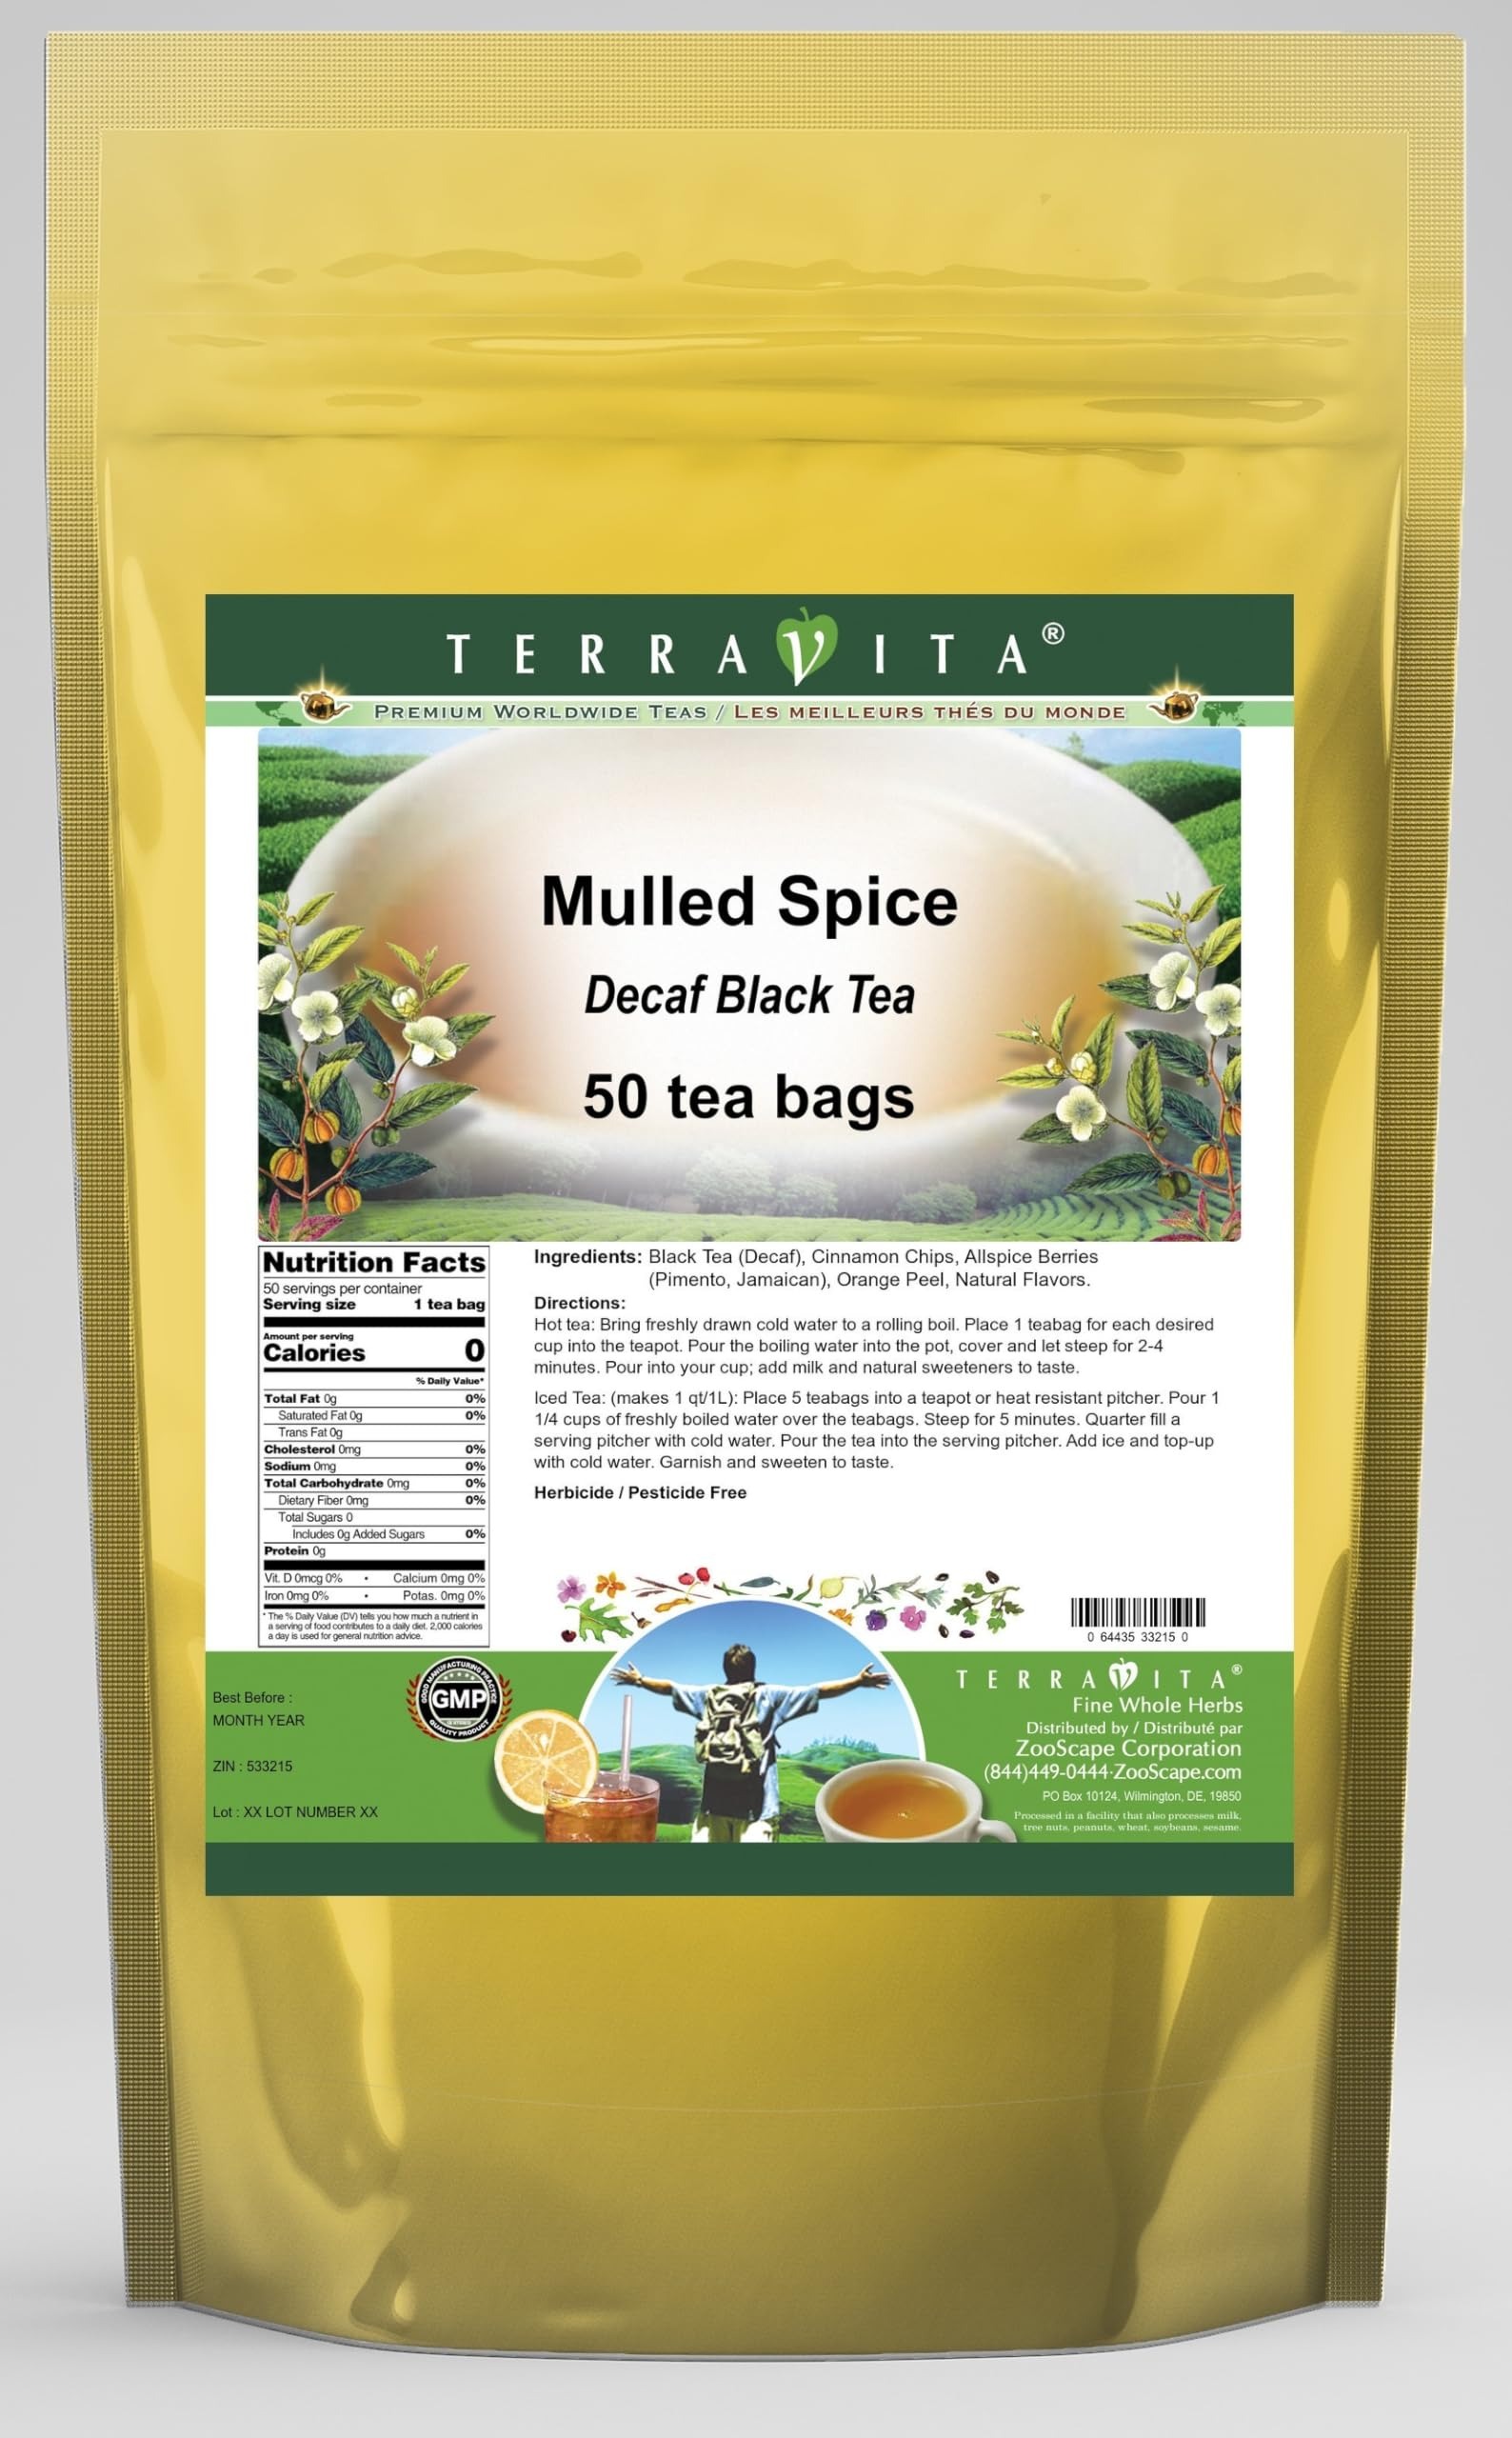
Item Name: Mulled Spice Decaf Black Tea (50 tea bags, ZIN: 533215)
Bullet Point 1: Our Mulled Spice Decaf Black Tea is a wonderful flavored decaffeinated Black tea with Cinnamon Chips, Allspice Berries (Jamaican) and Orange Peel. You will enjoy the simple and elegant Mulled Spice taste! - Ingredients: Decaf Black tea, Cinnamon Chips, Allspice Berries (Jamaican), Orange Peel and Natural Mulled Spice Flavor.
Bullet Point 2: No fillers.
Bullet Point 3: Manufacturer: TerraVita
Bullet Point 4: Size: 50 tea bags
Bullet Point 5: Black Tea Bags - Packed in a convenient upright pouch!
Product Description: Our Mulled Spice Decaf Black Tea is a wonderful flavored decaffeinated Black tea with Cinnamon Chips, Allspice Berries (Jamaican) and Orange Peel. You will enjoy the simple and elegant Mulled Spice taste! - Ingredients: Decaf Black tea, Cinnamon Chips, Allspice Berries (Jamaican), Orange Peel and Natural Mulled Spice Flavor. - Hot tea brewing method: Bring freshly drawn cold water to a rolling boil. Place 1 teabag for each desired cup into the teapot. Pour the boiling water into the pot, cover and let steep for 2-4 minutes. Pour into your cup; add milk and natural sweeteners to taste. - Iced tea brewing method: (to make 1 liter/quart): Place 5 teabags into a teapot or heat resistant pitcher. Pour 1 1/4 cups of freshly boiled water over the teabags. Steep for 5 minutes. Quarter fill a serving pitcher with cold water. Pour the tea into the serving pitcher. Add ice and top-up with cold water. Garnish and sweeten to taste. - TerraVita is an exclusive line of premium-quality, natural source products that use only the finest, purest and most potent ingredients found around the world. TerraVita is hallmarked by the highest possible standards of purity, potency, stability and freshness. All of our products are prepared with the highest elements of quality control, from raw materials through the entire manufacturing process, up to and including the moment that the bottles or bags are sealed for freshness and shipped out to you. Our highest possible standards are certified by independent laboratories and backed by our personal guarantee. - TerraVita exists to meet and ensure your family's health and wellness without the harmful effects of chemicals and health products. We strive to make all of our products affordable and reliable and are constantly searching the market to maintai
Value: 50.0
Unit: Count

Price: 42.11